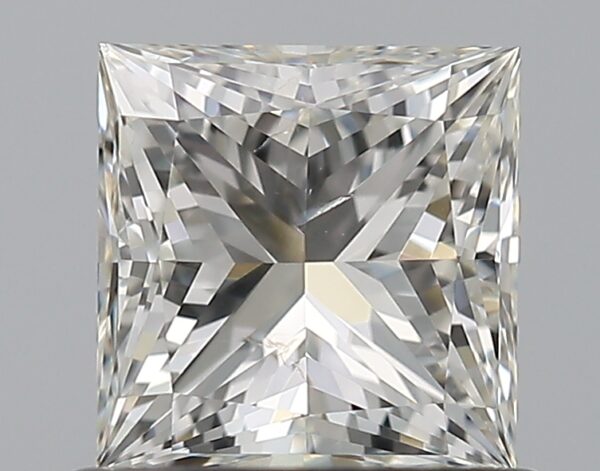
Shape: princess
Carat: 0.9
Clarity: SI2
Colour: I
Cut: EX
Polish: EX
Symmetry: VG
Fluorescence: N
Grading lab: GIA
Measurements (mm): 5.27 x 5.16 x 3.81